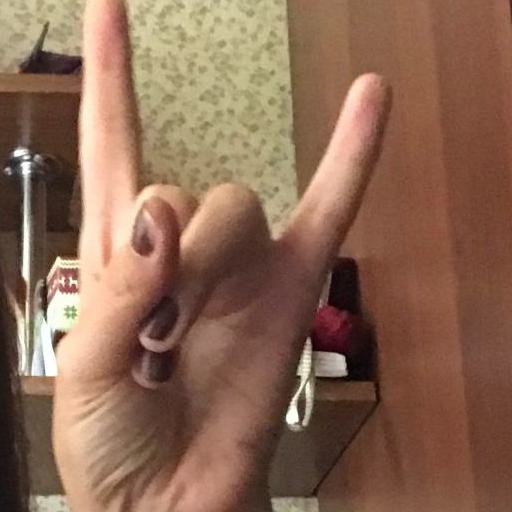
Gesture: rock